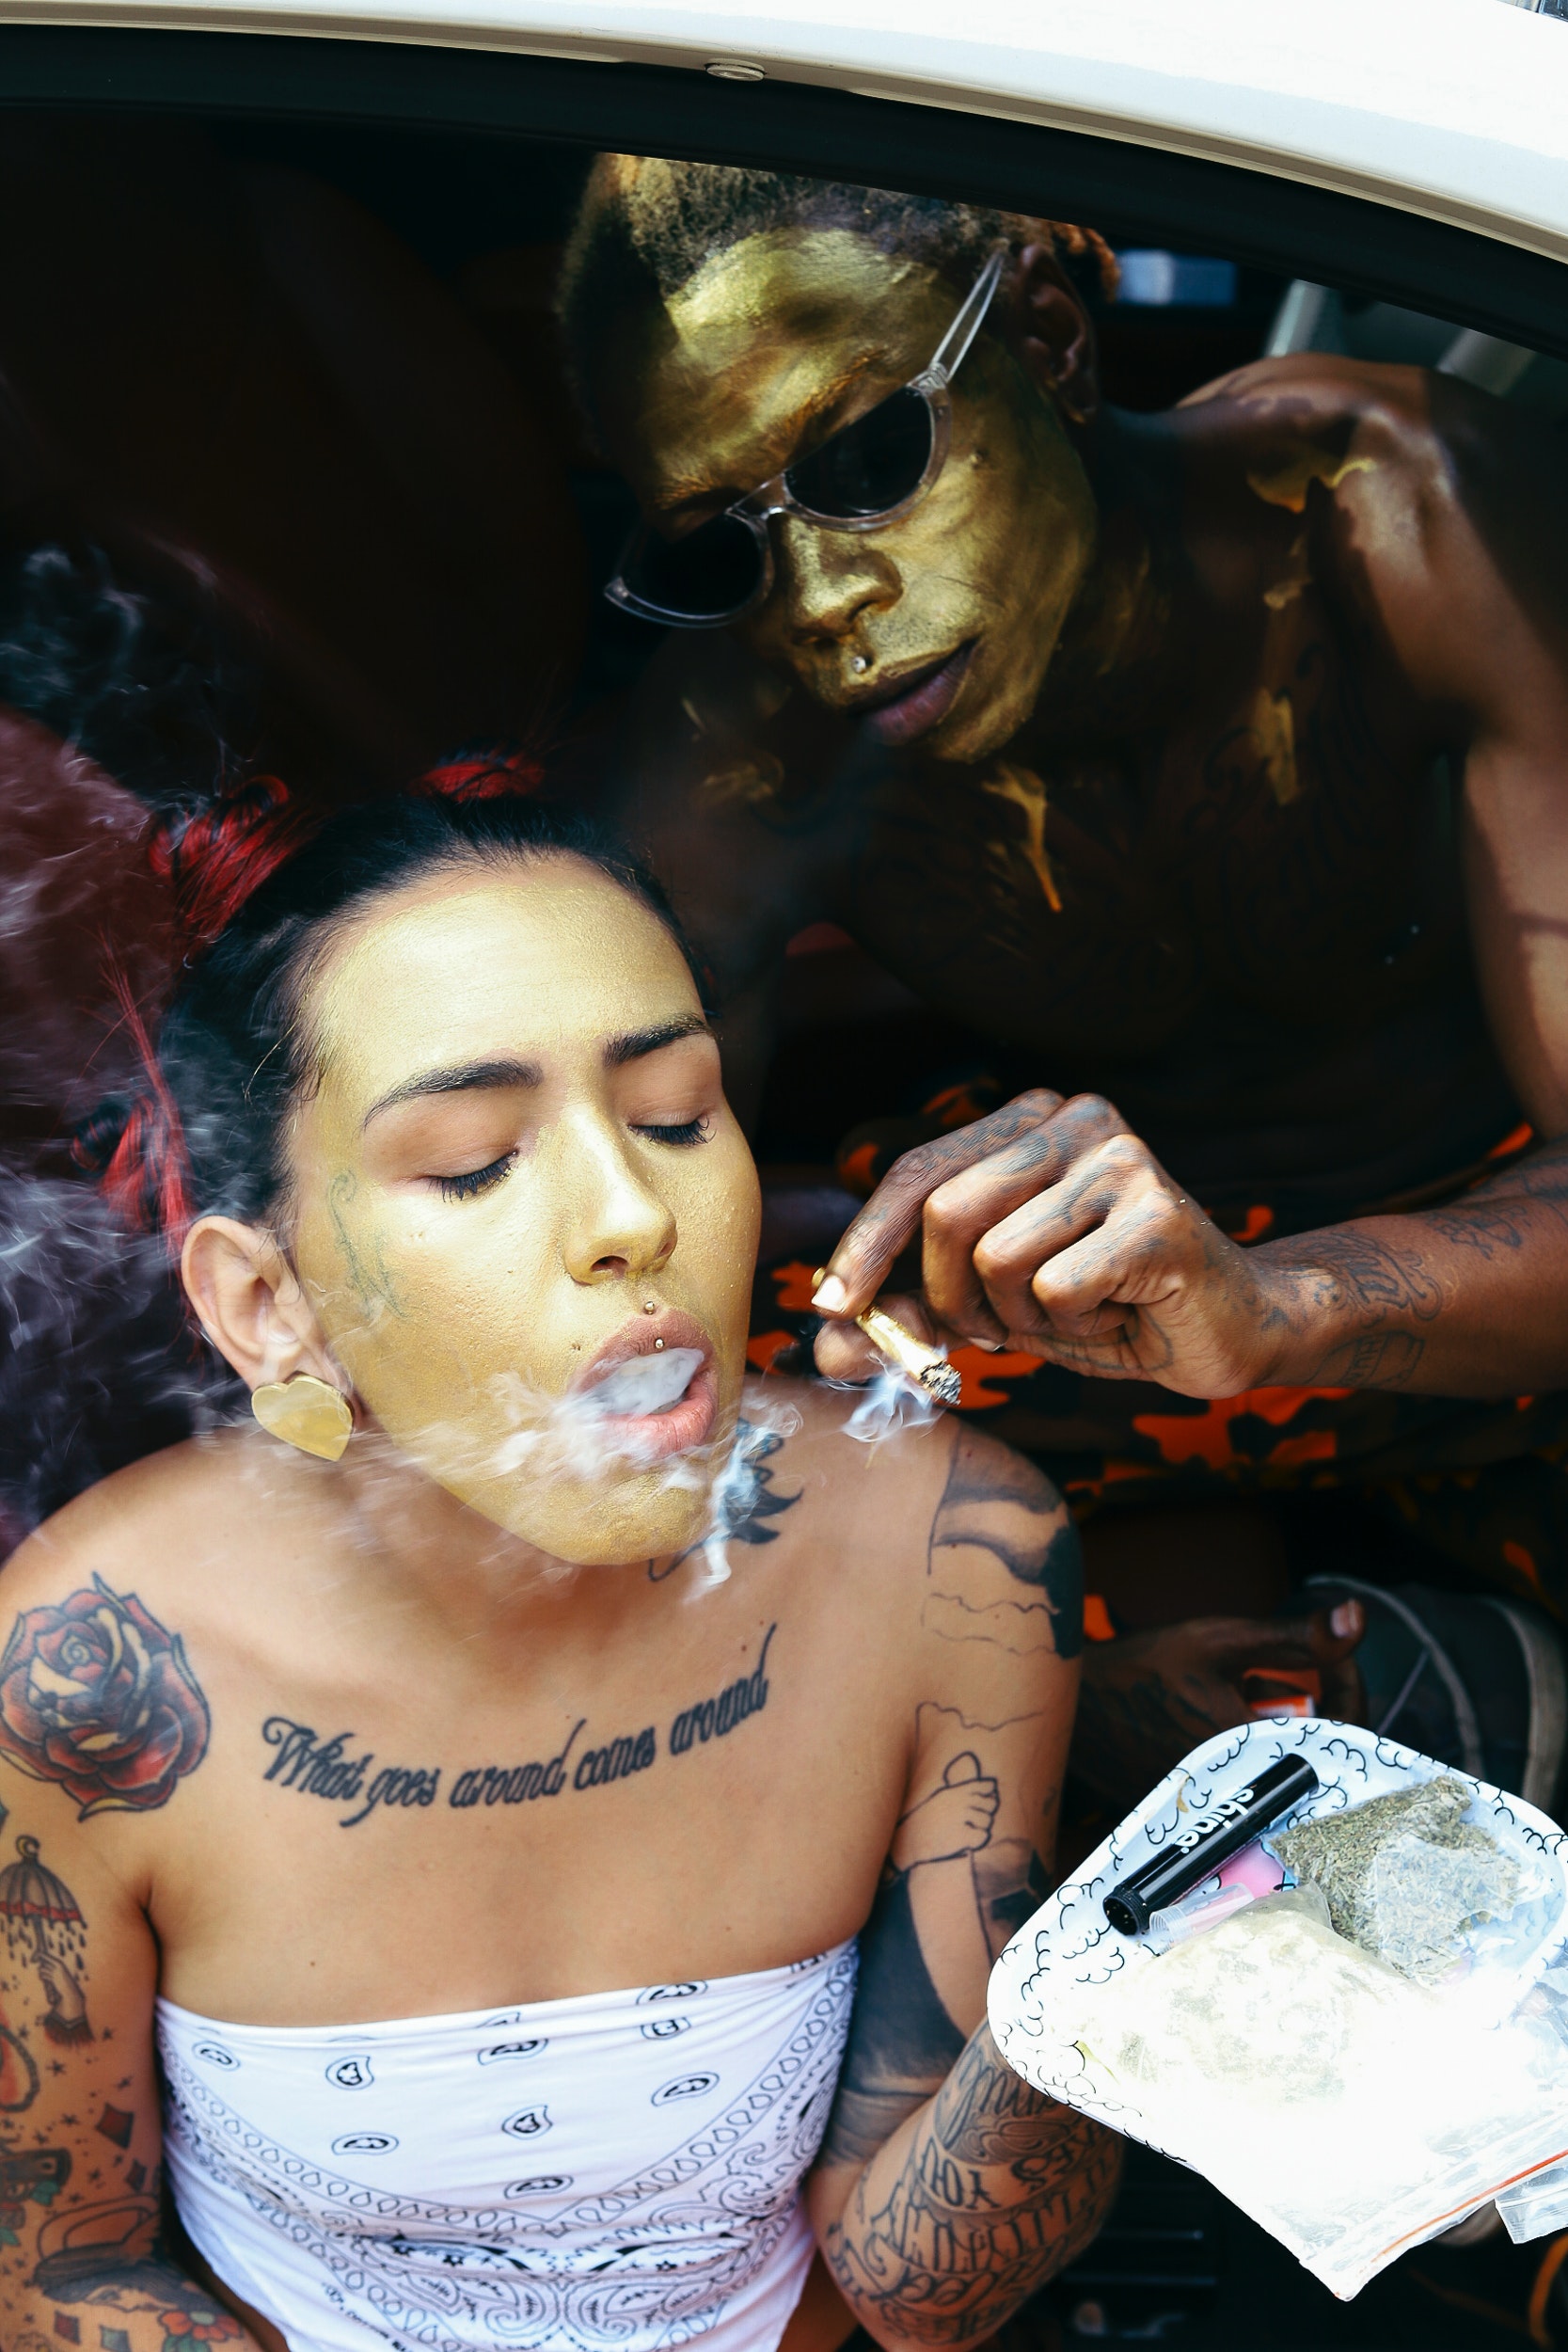
tattoo, tattoo artist, chest, flesh, temporary tattoo